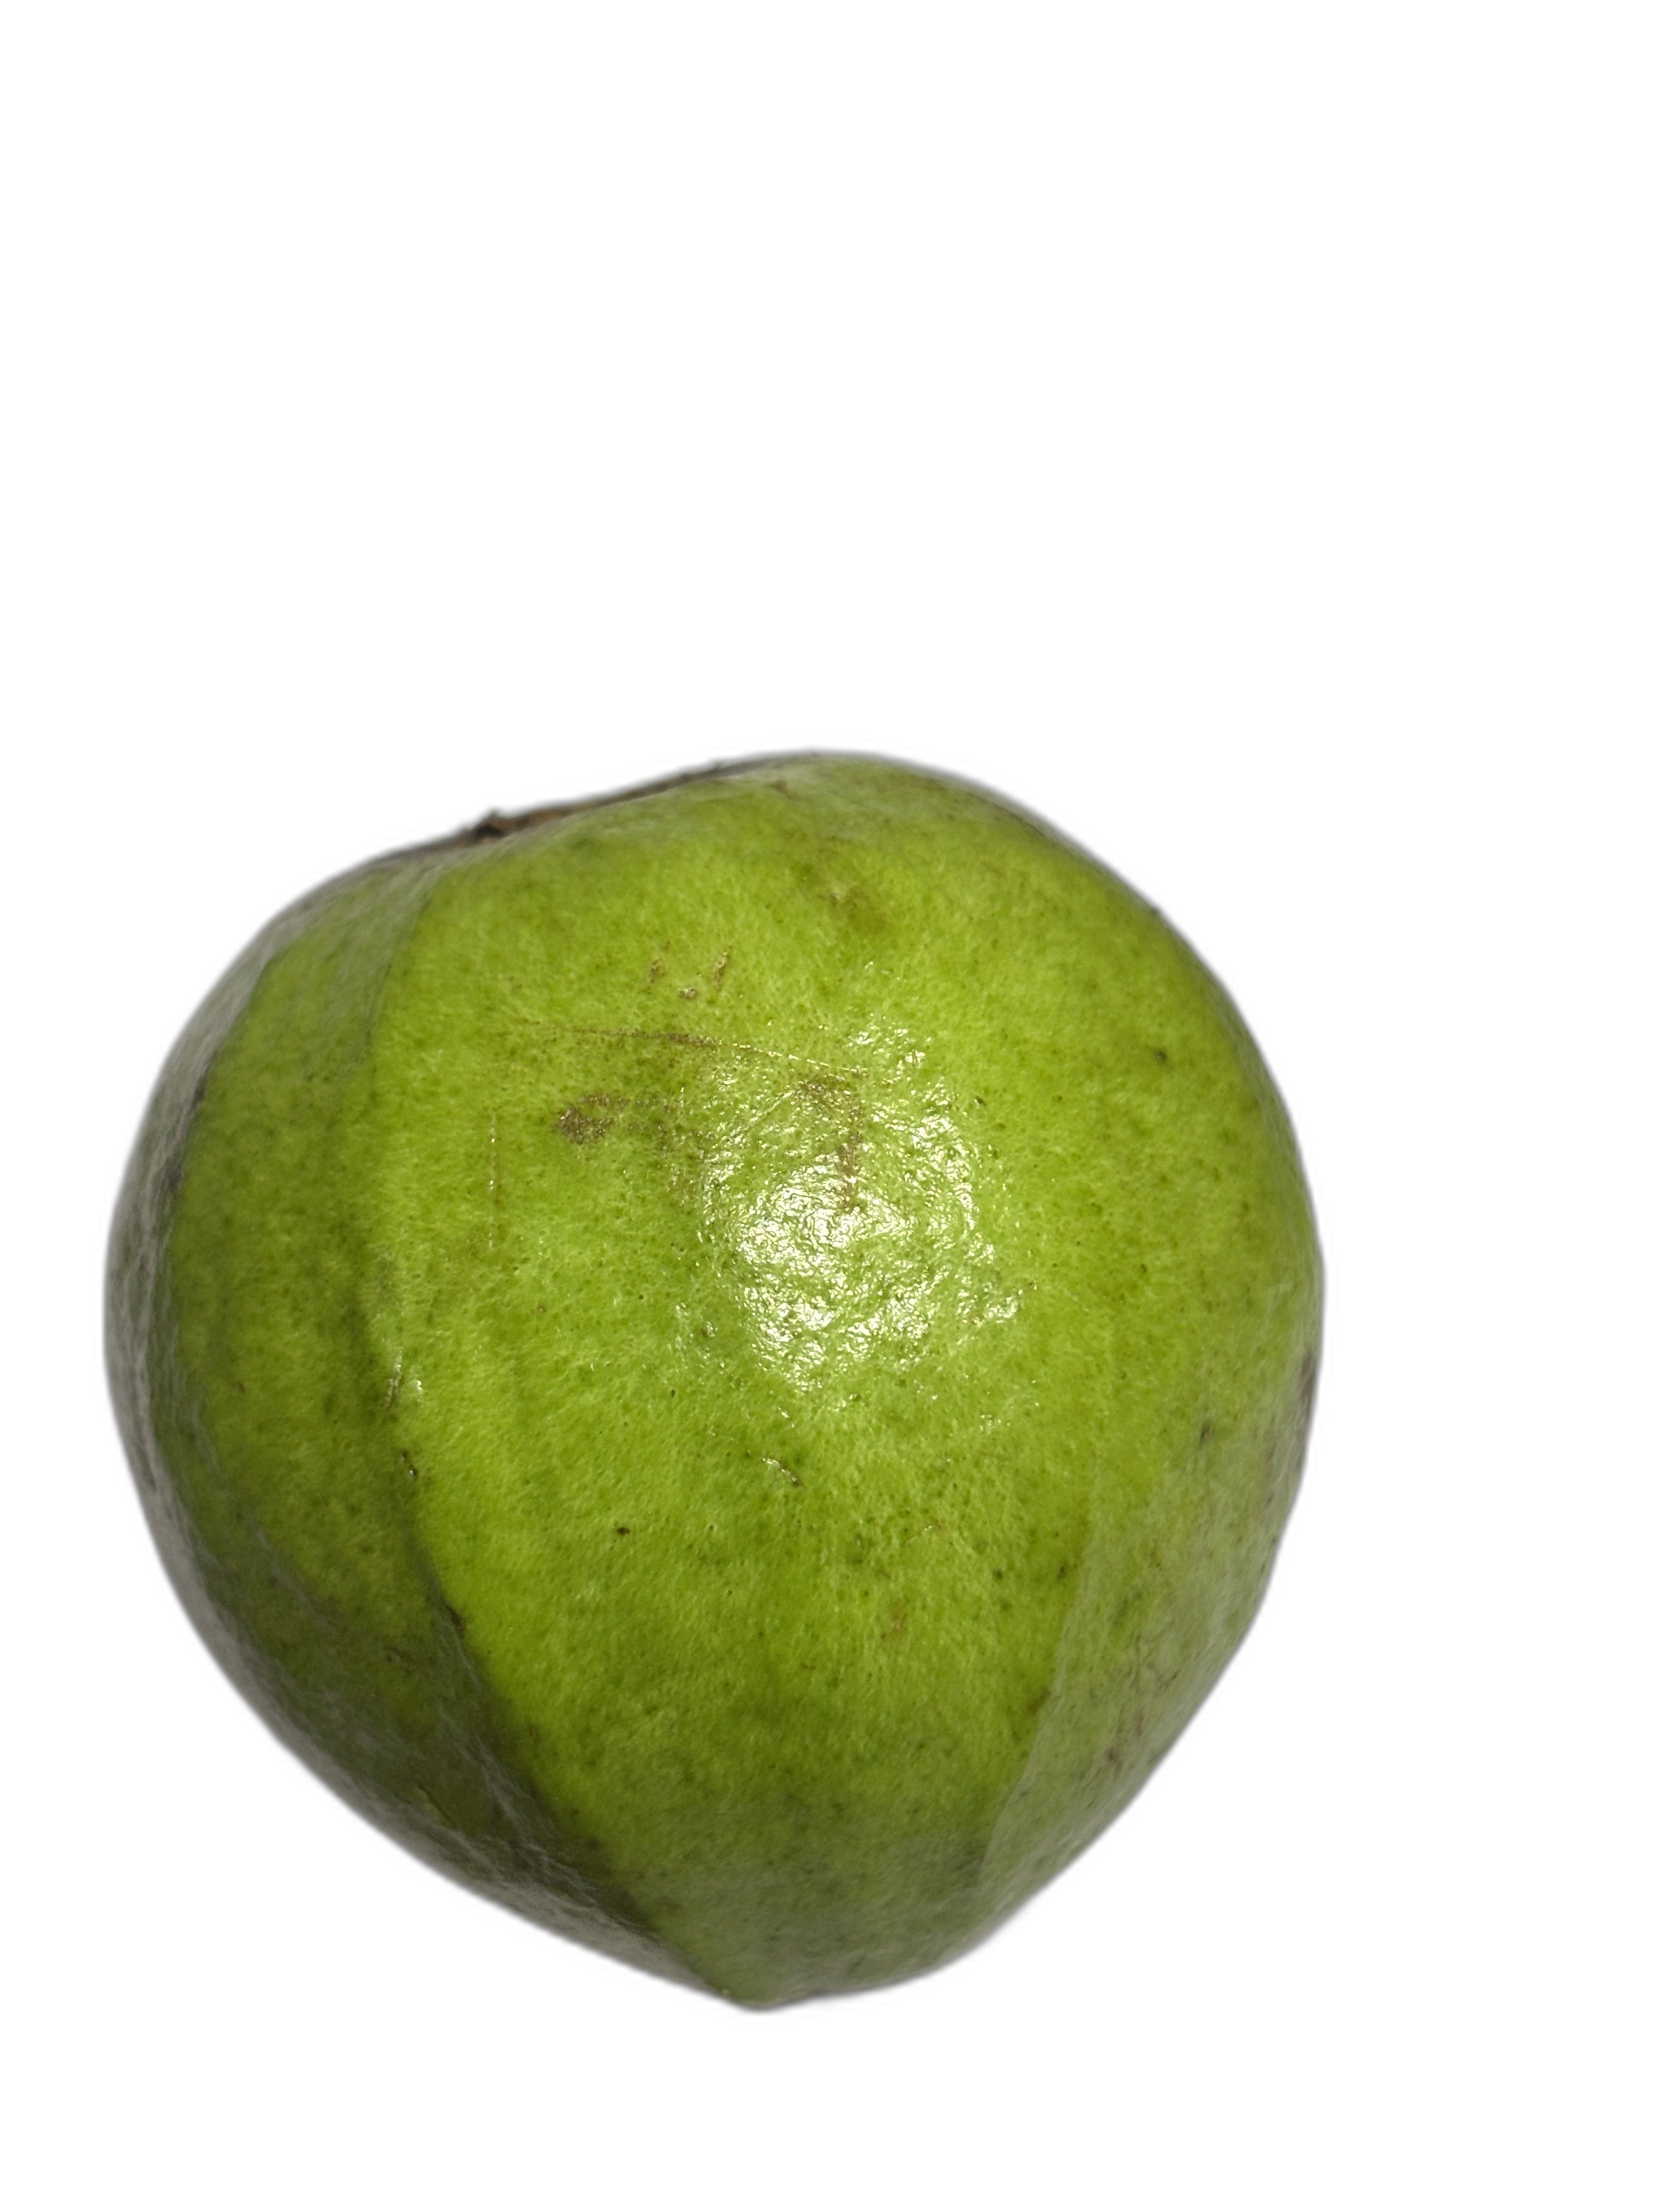
Plant part: fruit
Disease: Healthy